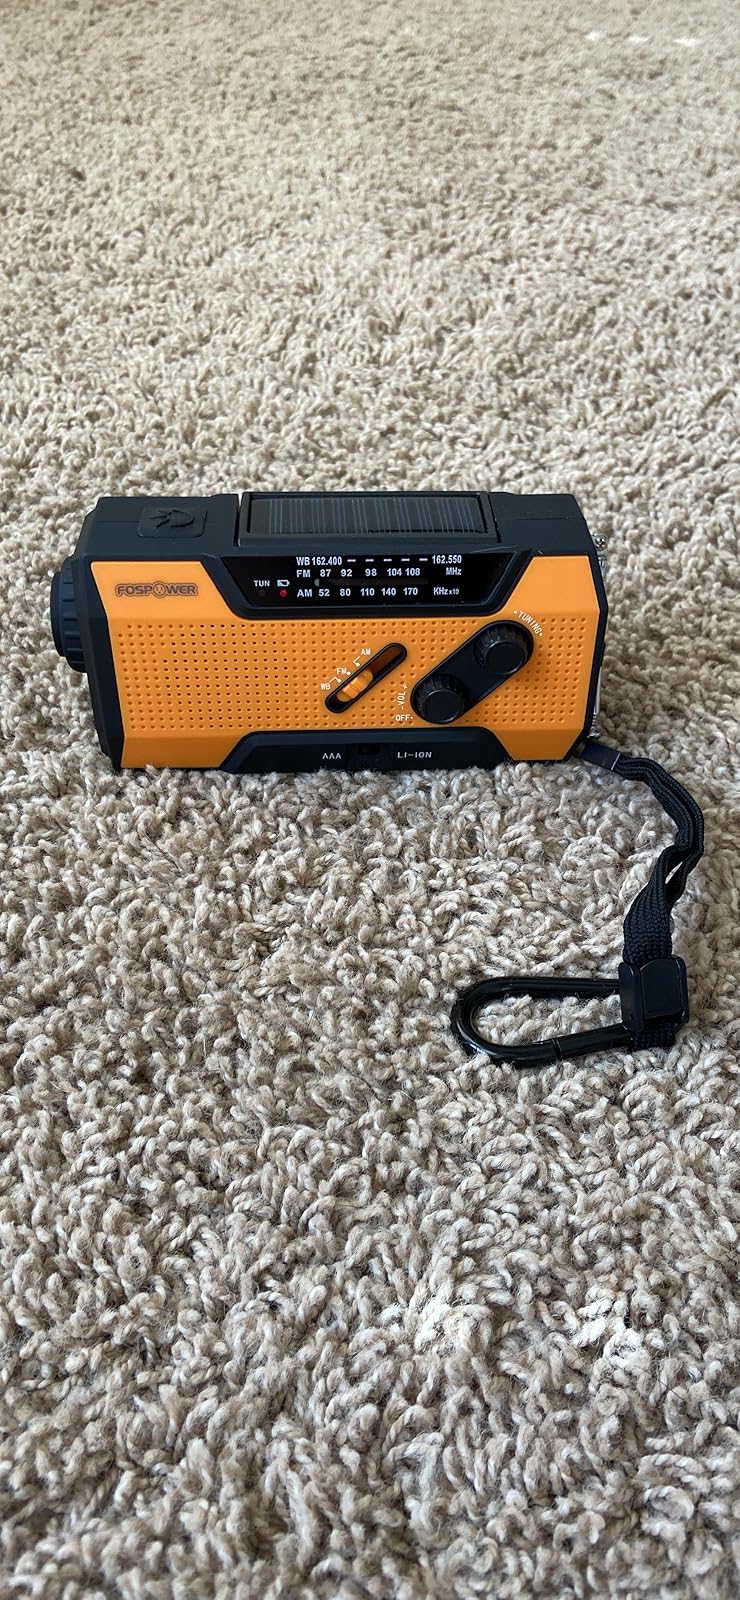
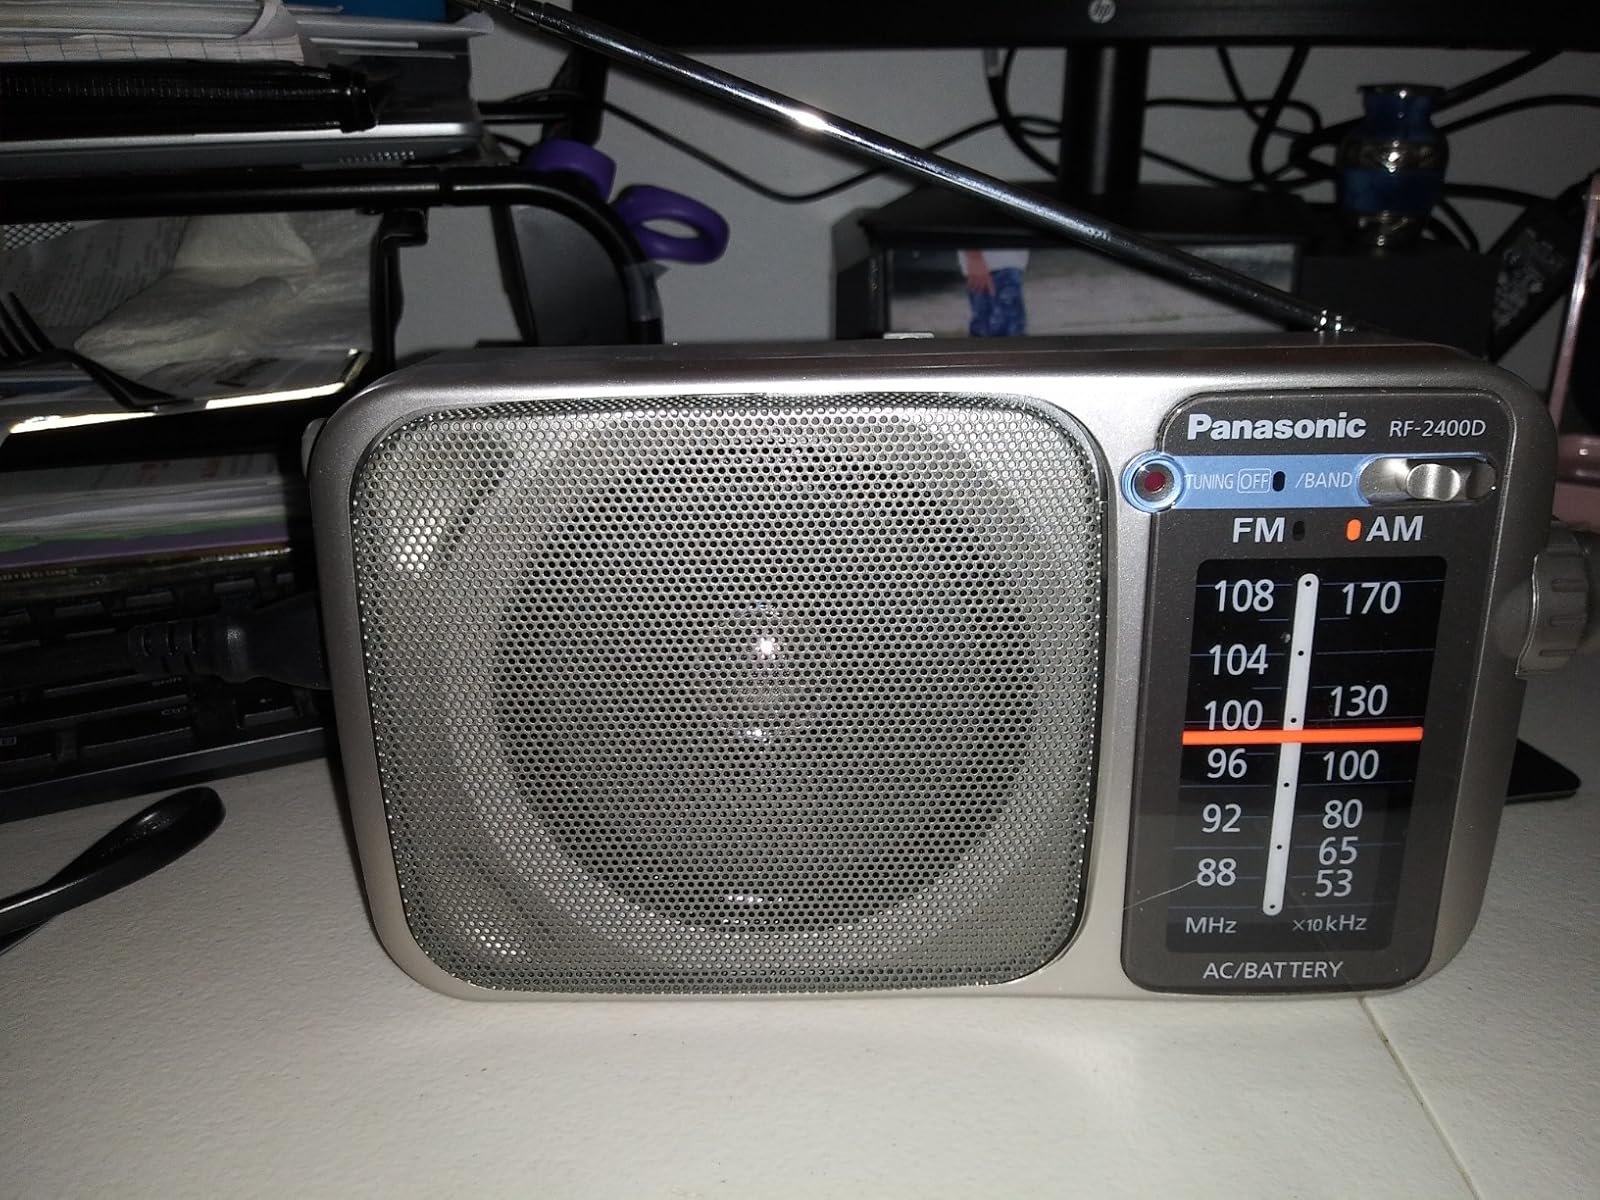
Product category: radio
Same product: no